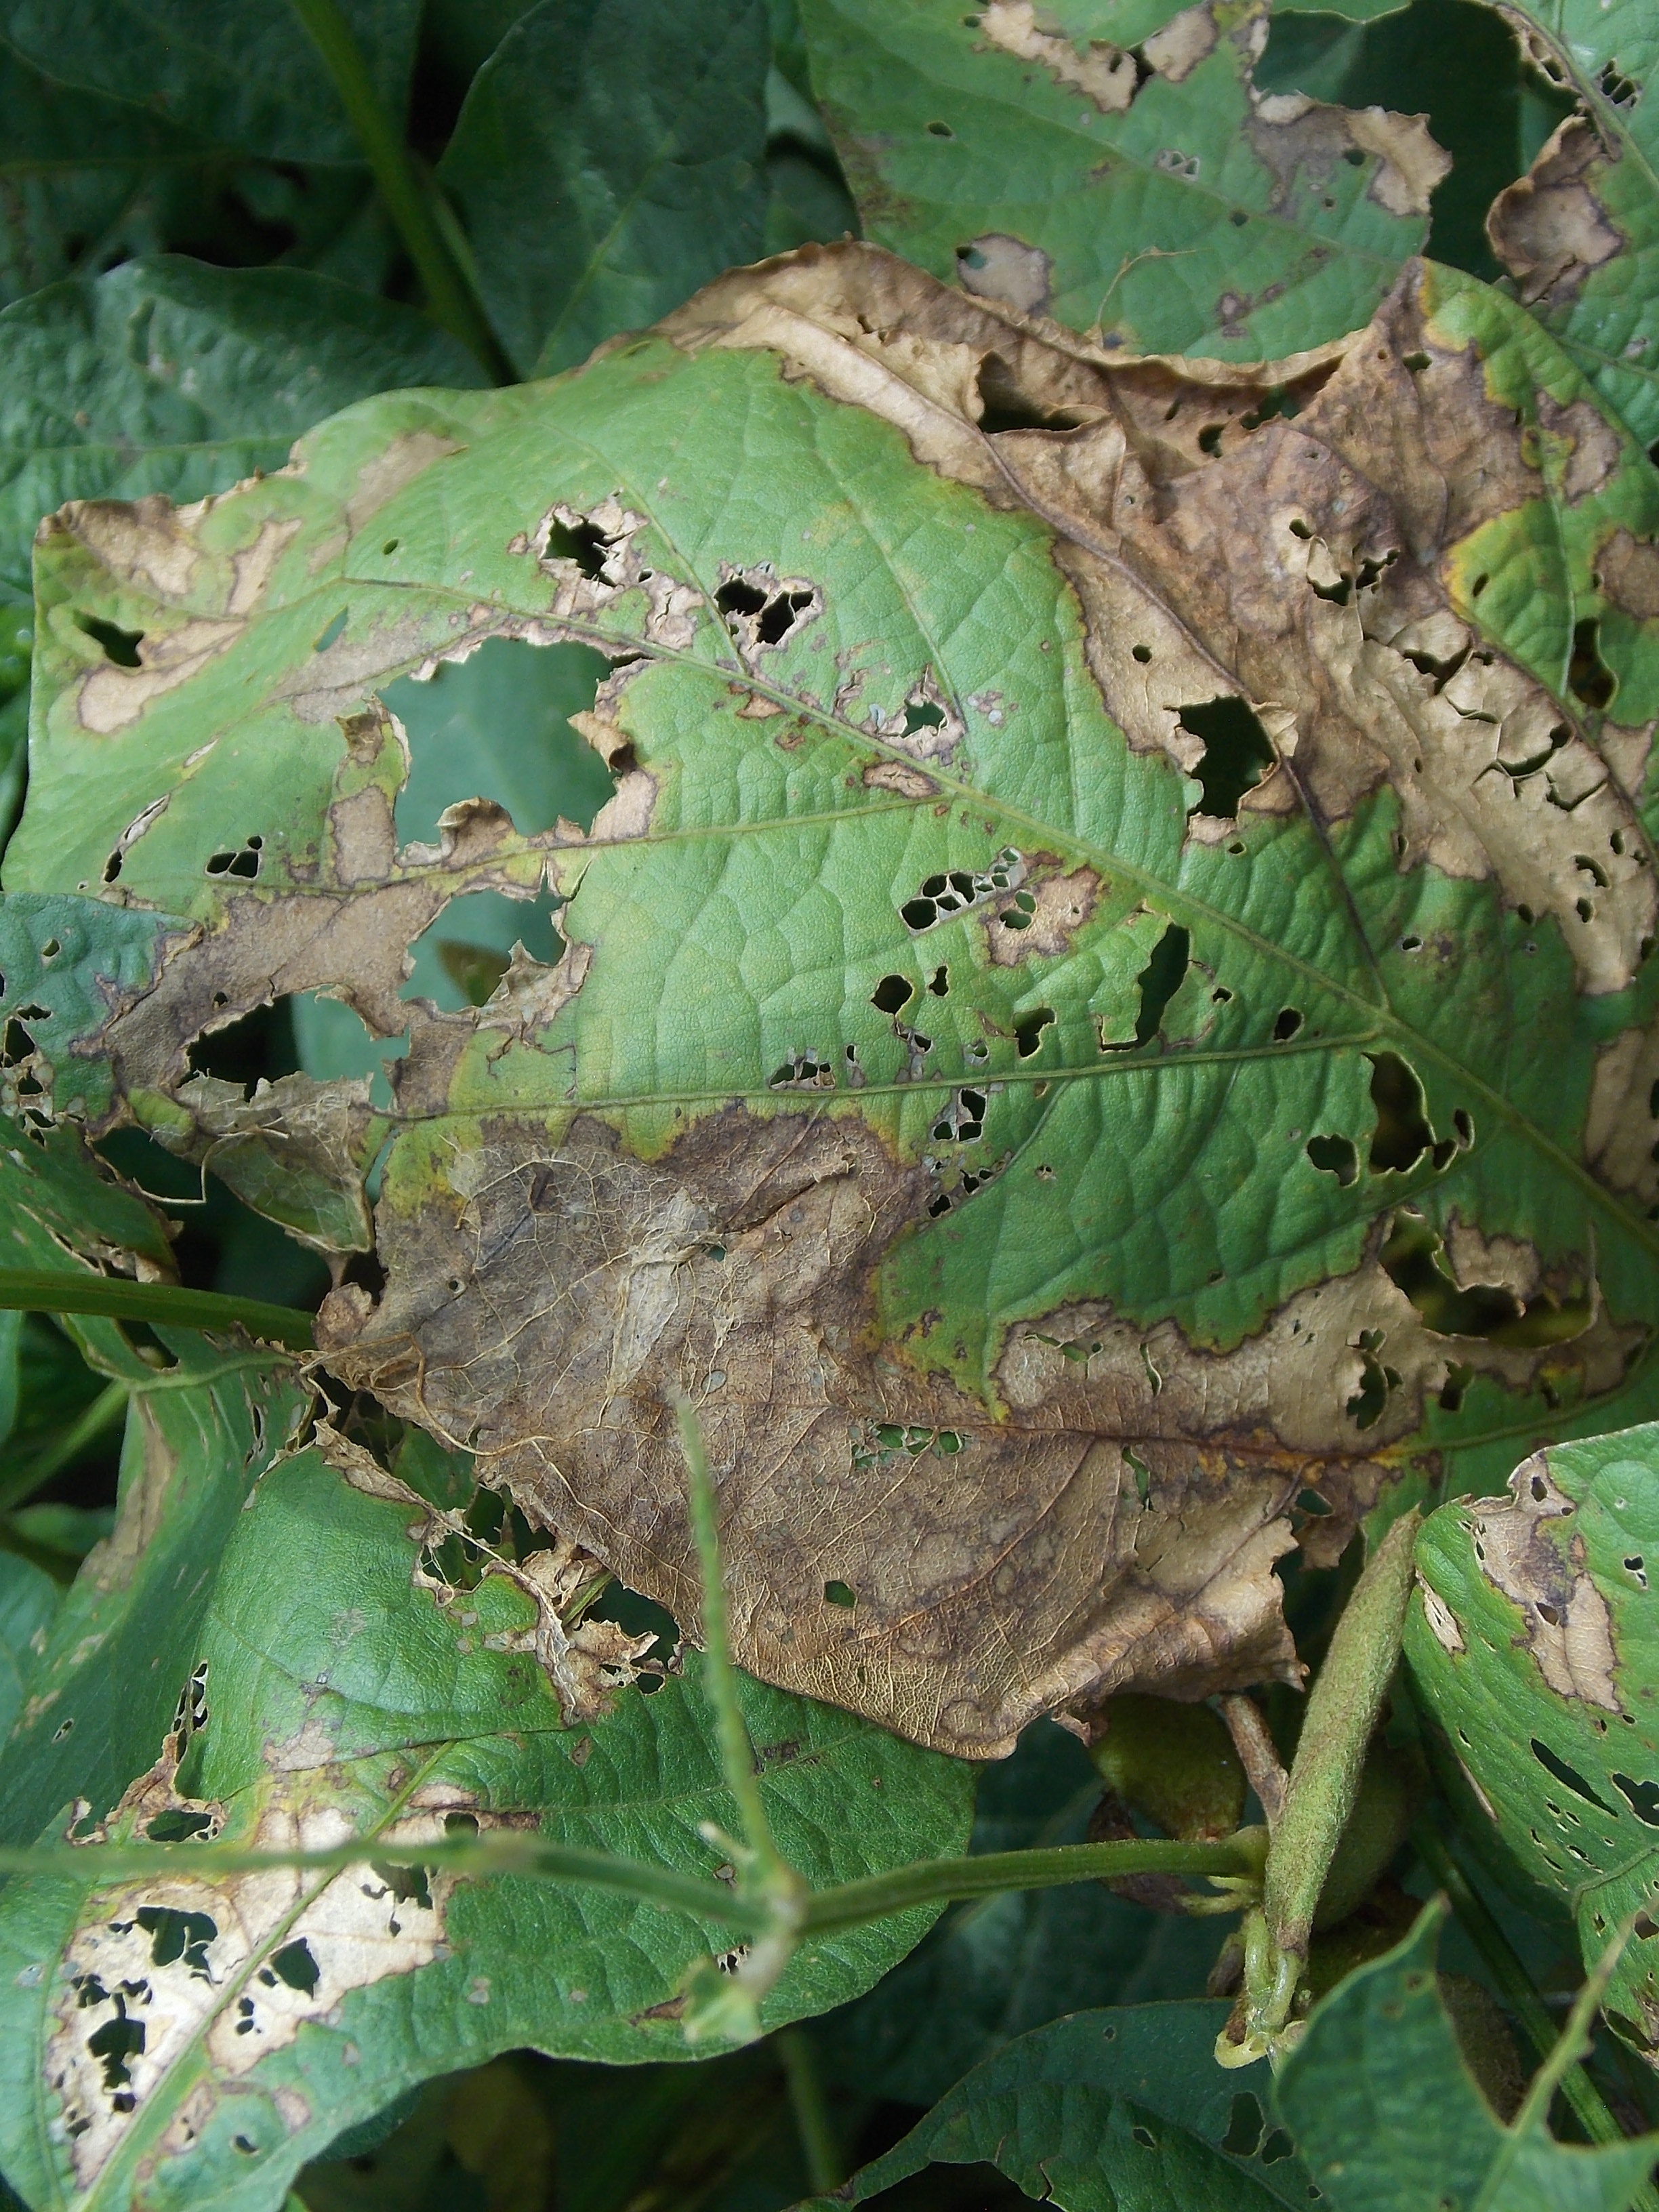
Label: Disease